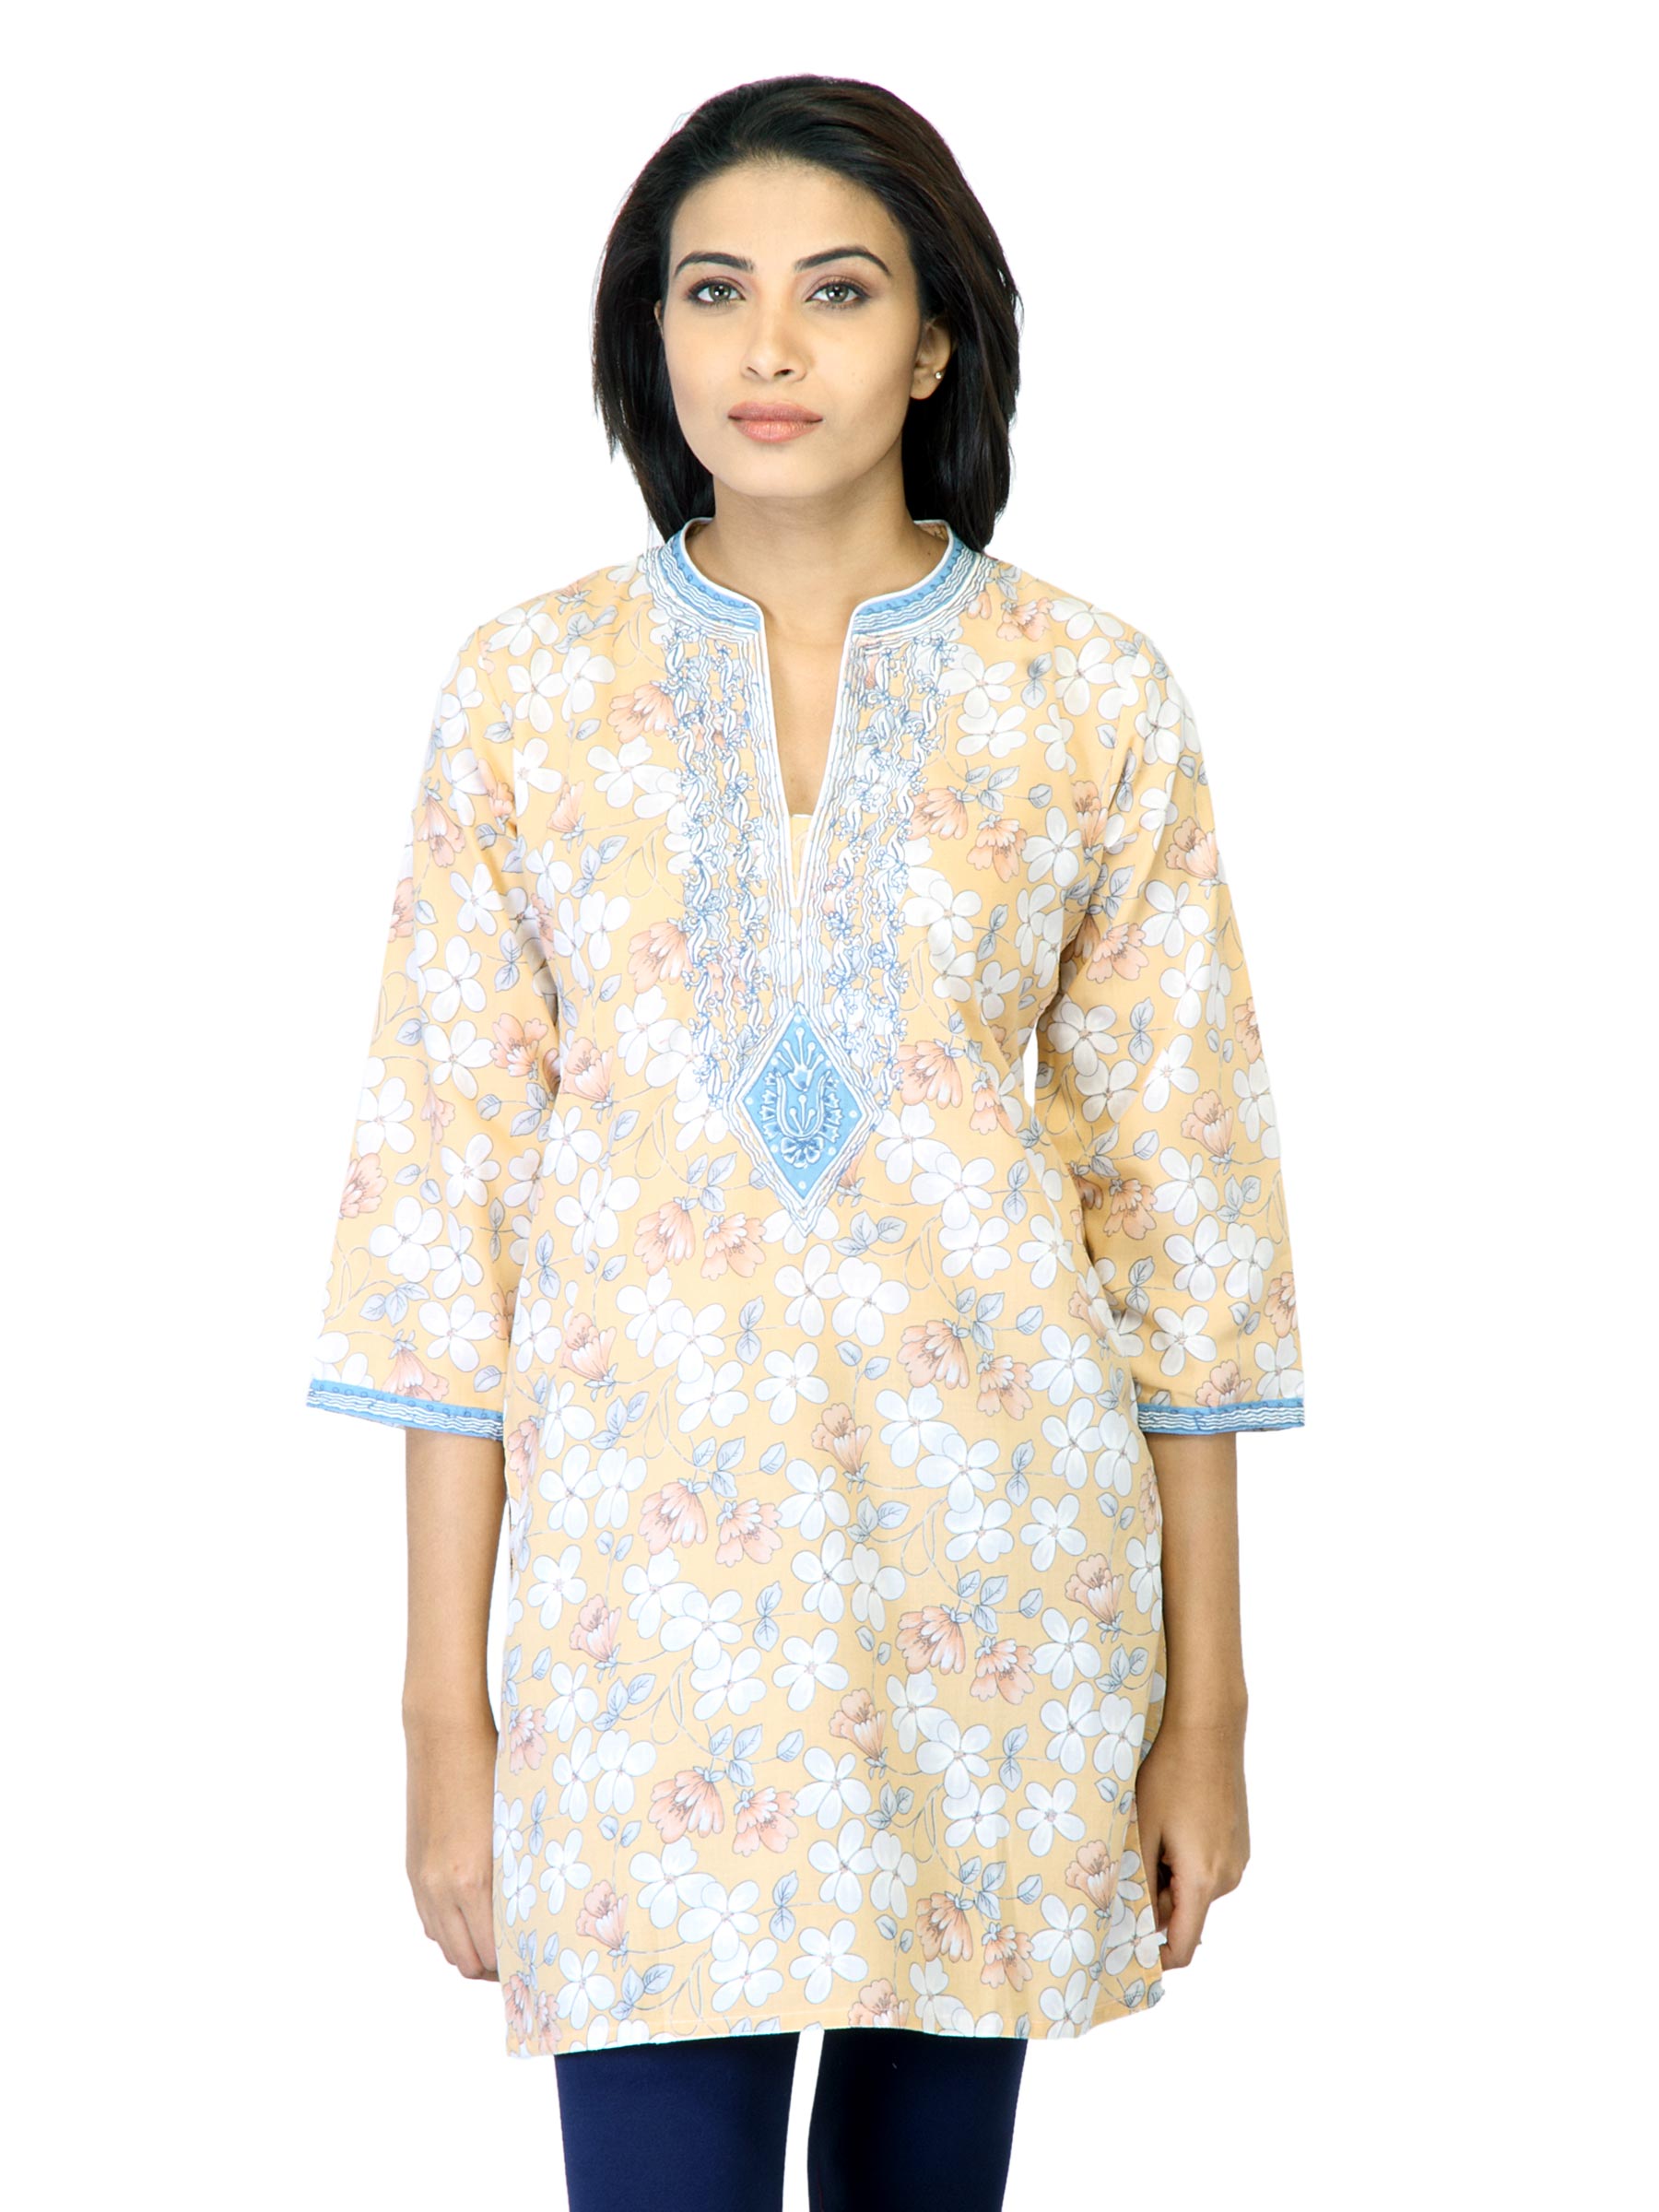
Aneri Women Shruti Yellow Kurta
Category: Apparel / Topwear / Kurtas
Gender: Women
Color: Yellow
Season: Summer 2012
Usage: Ethnic